Hell's Kitchen (restaurant)

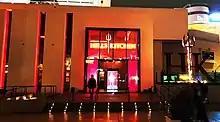
The main entrance to Hell's Kitchen

Ramsay was featured in the 2005 reality TV program "Hell's Kitchen" in the United States, and in 2018 launched a chain of theme restaurants inspired by the show.